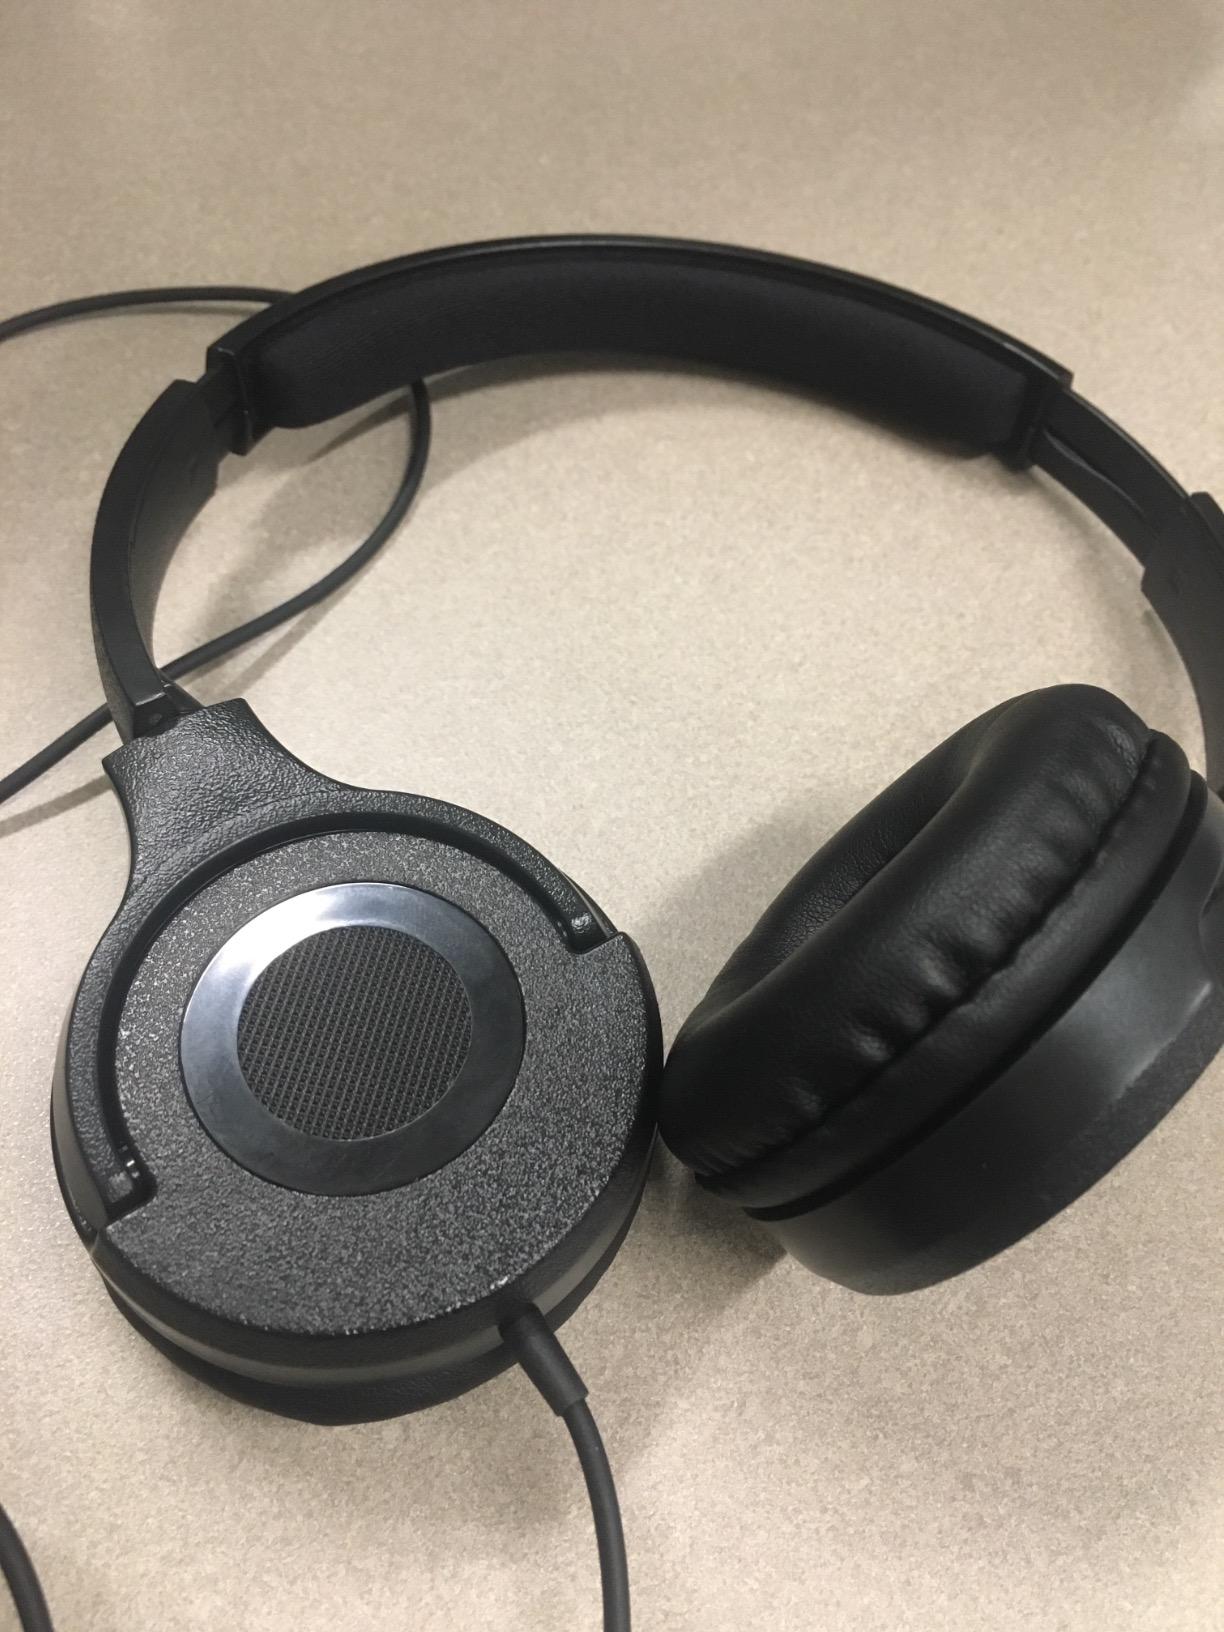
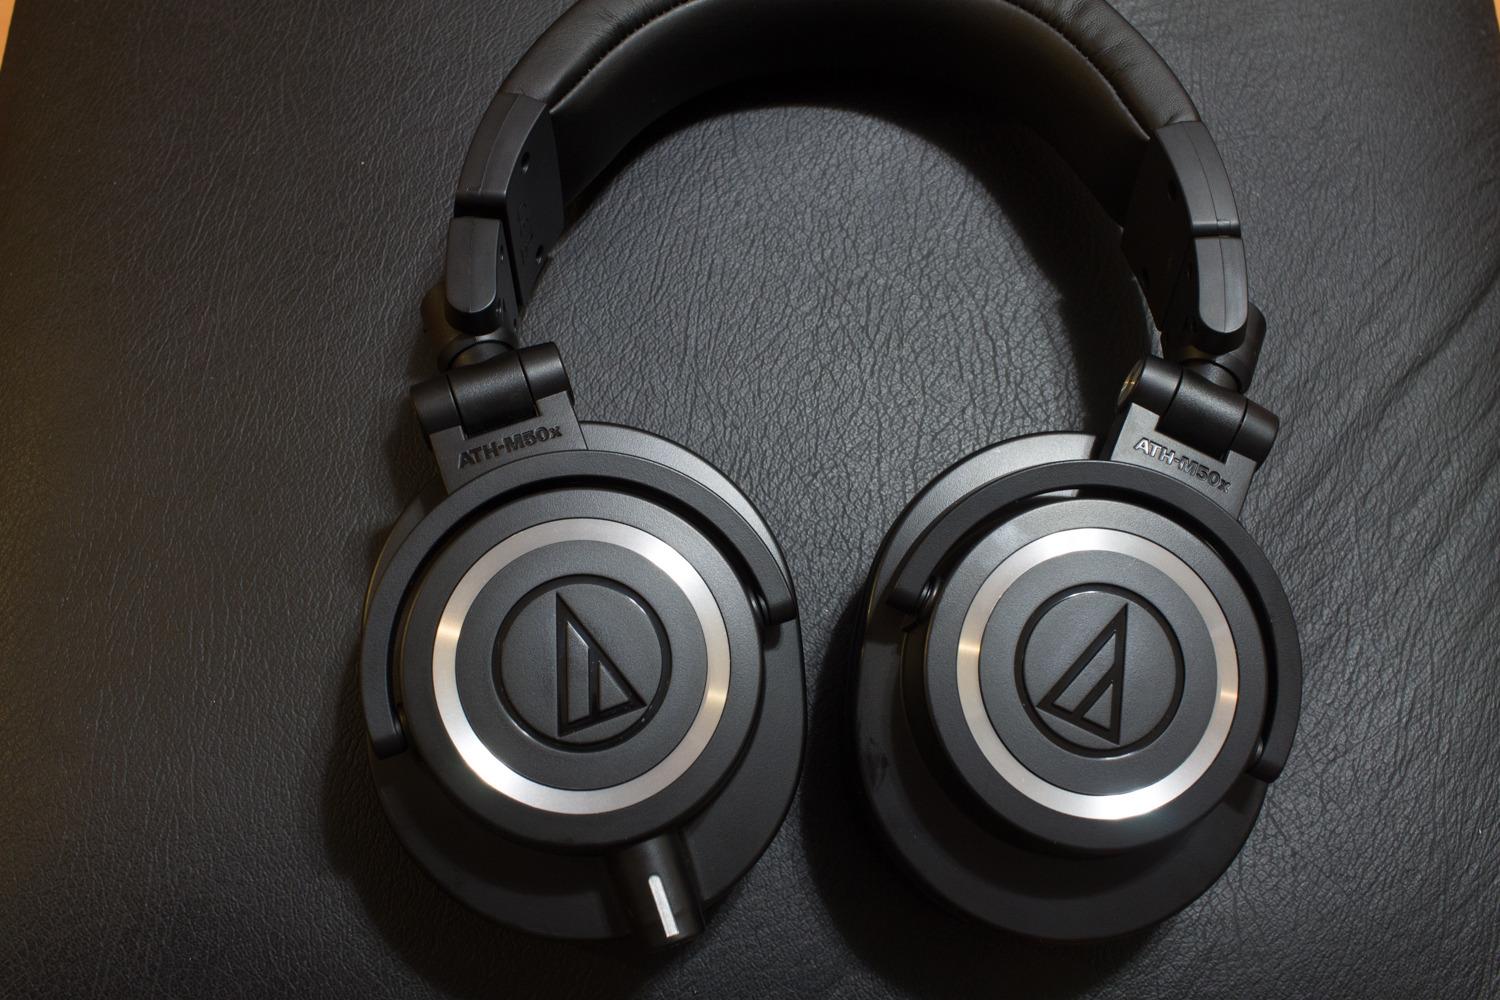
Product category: headphones
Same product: no